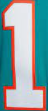
Number: 1